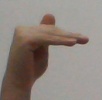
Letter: khaa